1964 T-39 shootdown incident

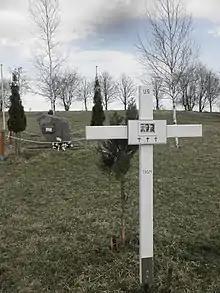
Memorial to the three aircrew, near Vogelsberg (Thuringia)

By 29 January, the United States State Department charged that the Soviet Union shot down an unarmed plane and caused the needless deaths of three officers. Secretary of State Dean Rusk called the action a "shocking and senseless act." Through the Soviet press agency, Tass, Moscow claimed that the plane had intruded over East German territory and failed to react to signals, and then a warning shot. The Soviets said they were compelled to take the measure that brought down the U.S. plane.